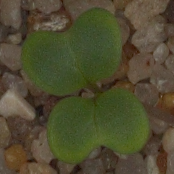
Label: charlock